Jennie Carter

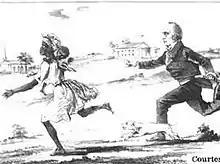
Carter helped fugitive slaves on the Underground Railroad

"In my childhood an old man told me if I would observe three things I would enjoy good health. I will say they proved useful to me, and may to others who read your paper. First, keep the head cool and calm. Second, keep the feet dry and warm. Third, keep the heart free from anger," she wrote.